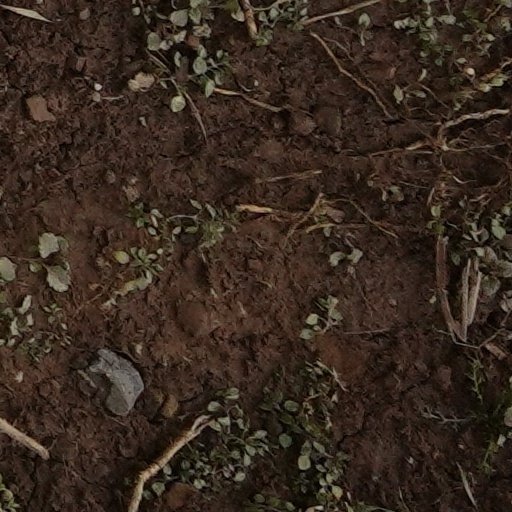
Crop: wheat